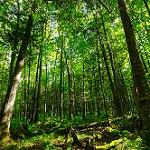
Scene: Outdoor